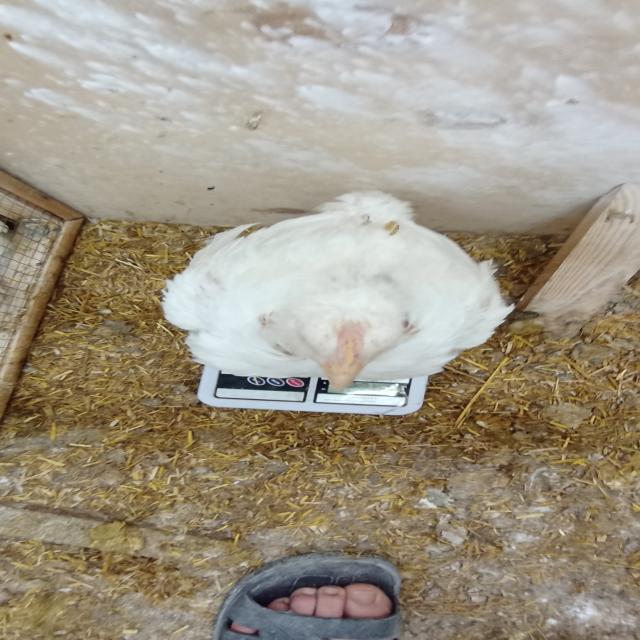
Weight: 1552 g